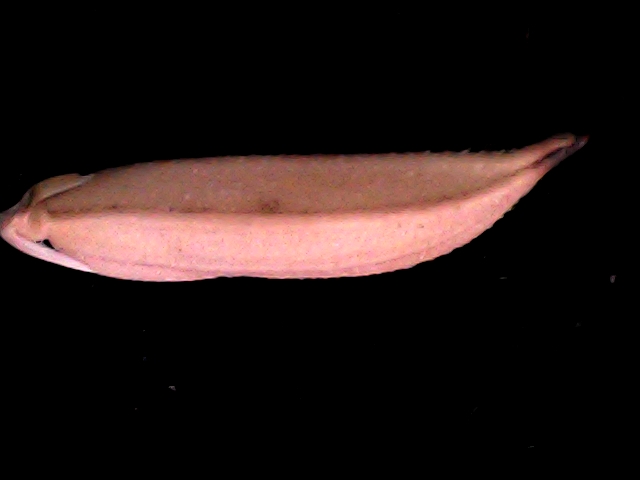
Rice variety: BD70